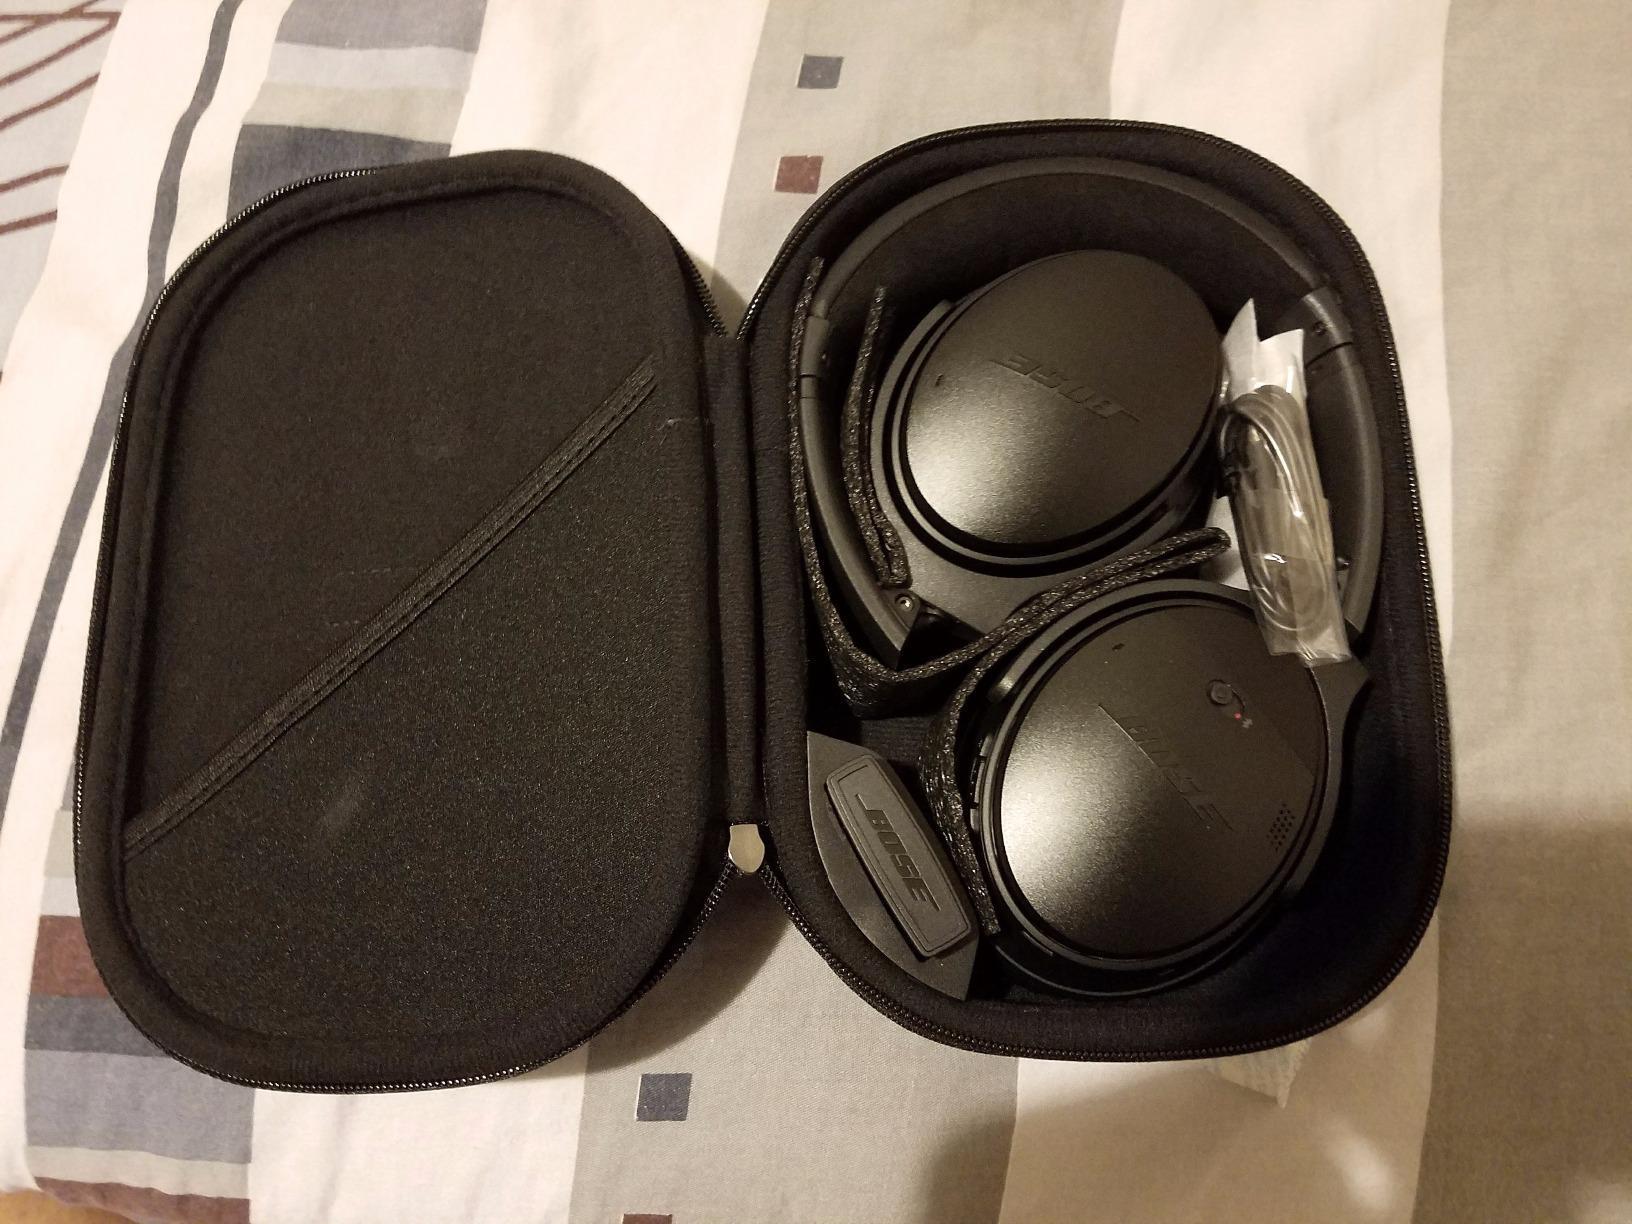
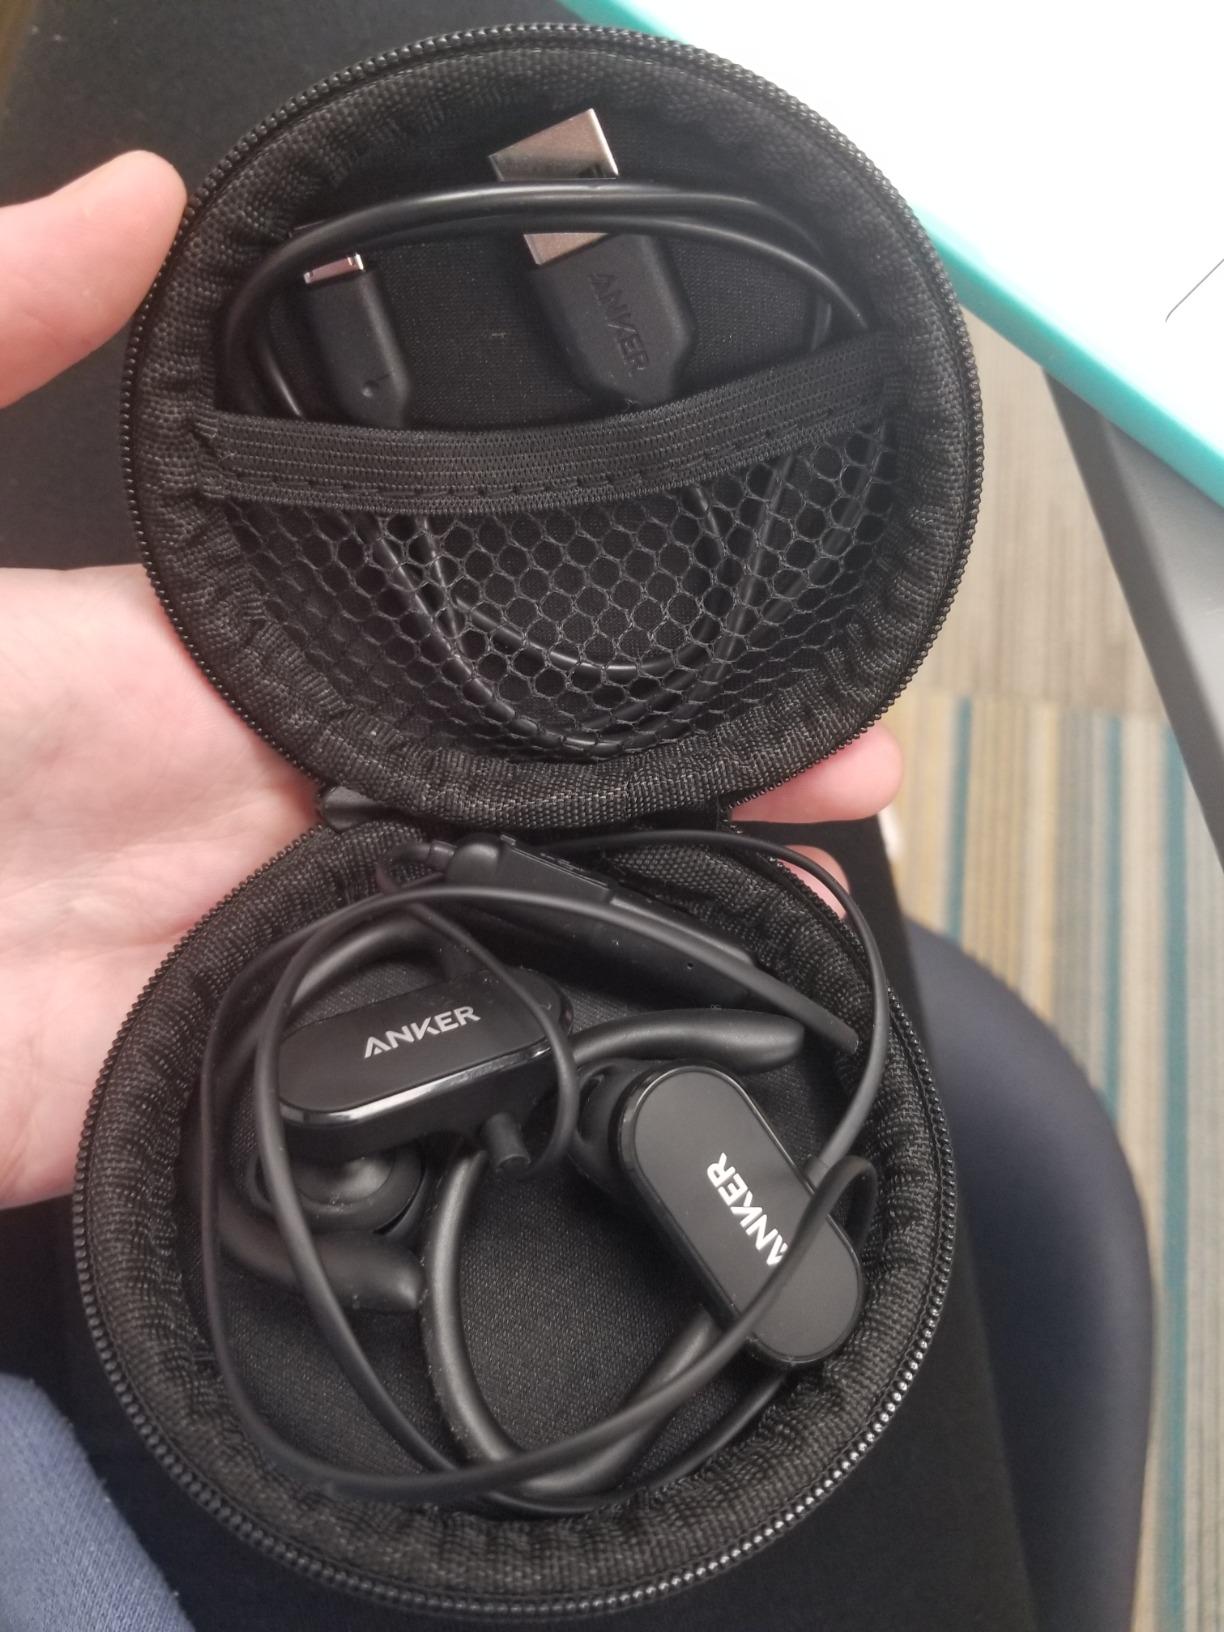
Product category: headphones
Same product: no